Cathy Giessel

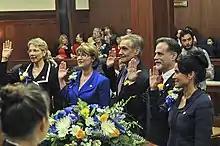
Giessel (left) being sworn in at the opening of the 28th Alaska State Legislature. Alaska legislators are typically sworn in on opening day in groups of five; to Giessel's left are Anna Fairclough, Kevin Meyer, Peter Micciche and Lesil McGuire.

Though elected in 2010 to serve a four-year term, redistricting led to her being up for election again in 2012 for a new senate seat serving District N. In the August Republican primary, Giessel defeated challenger Joe Arness by 67%. She won the November general election, defeating Independent Ron Devon, the husband of "Mudflats" author Jeanne Devon, 58.8% to 40.7%. She campaigned on the position of pro natural resource development, in-state gasline development, increased economic development, and oil tax reform. Increasing oil production through oil tax reform was a decisive issue during the 2012 election and became top priority for the new senate majority caucus that was formed subsequently.